Alpheus Spring Packard Sr.

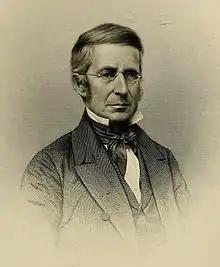

Alpheus Spring Packard (December 23, 1798 – July 13, 1884) was an American academic who was a professor for more than 40 years at Bowdoin College. Trained as a minister, he was an educator, librarian, and acting President of Bowdoin College for the year 1883–84 until his death (between the Chamberlain and Hyde administrations). He was the father of four sons and one daughter by his first wife: Alpheus Spring Packard Jr. (1839–1905), Bowdoin class of 1861, Civil War surgeon, entomologist who corresponded with Darwin, and a professor at Brown University with 25 publications; William Alfred Packard (1830–1909), Bowdoin class of 1851; Charles A. Packard, Bowdoin class of 1848; George Packard; and Frances Appleton.